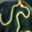
Label: worm